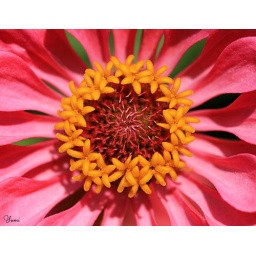
flowers in a flower